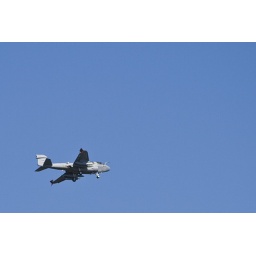
We normally have these flying over the house but they were especially active today.